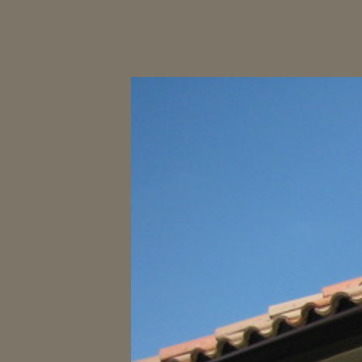
Material: sky